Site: brandenburg
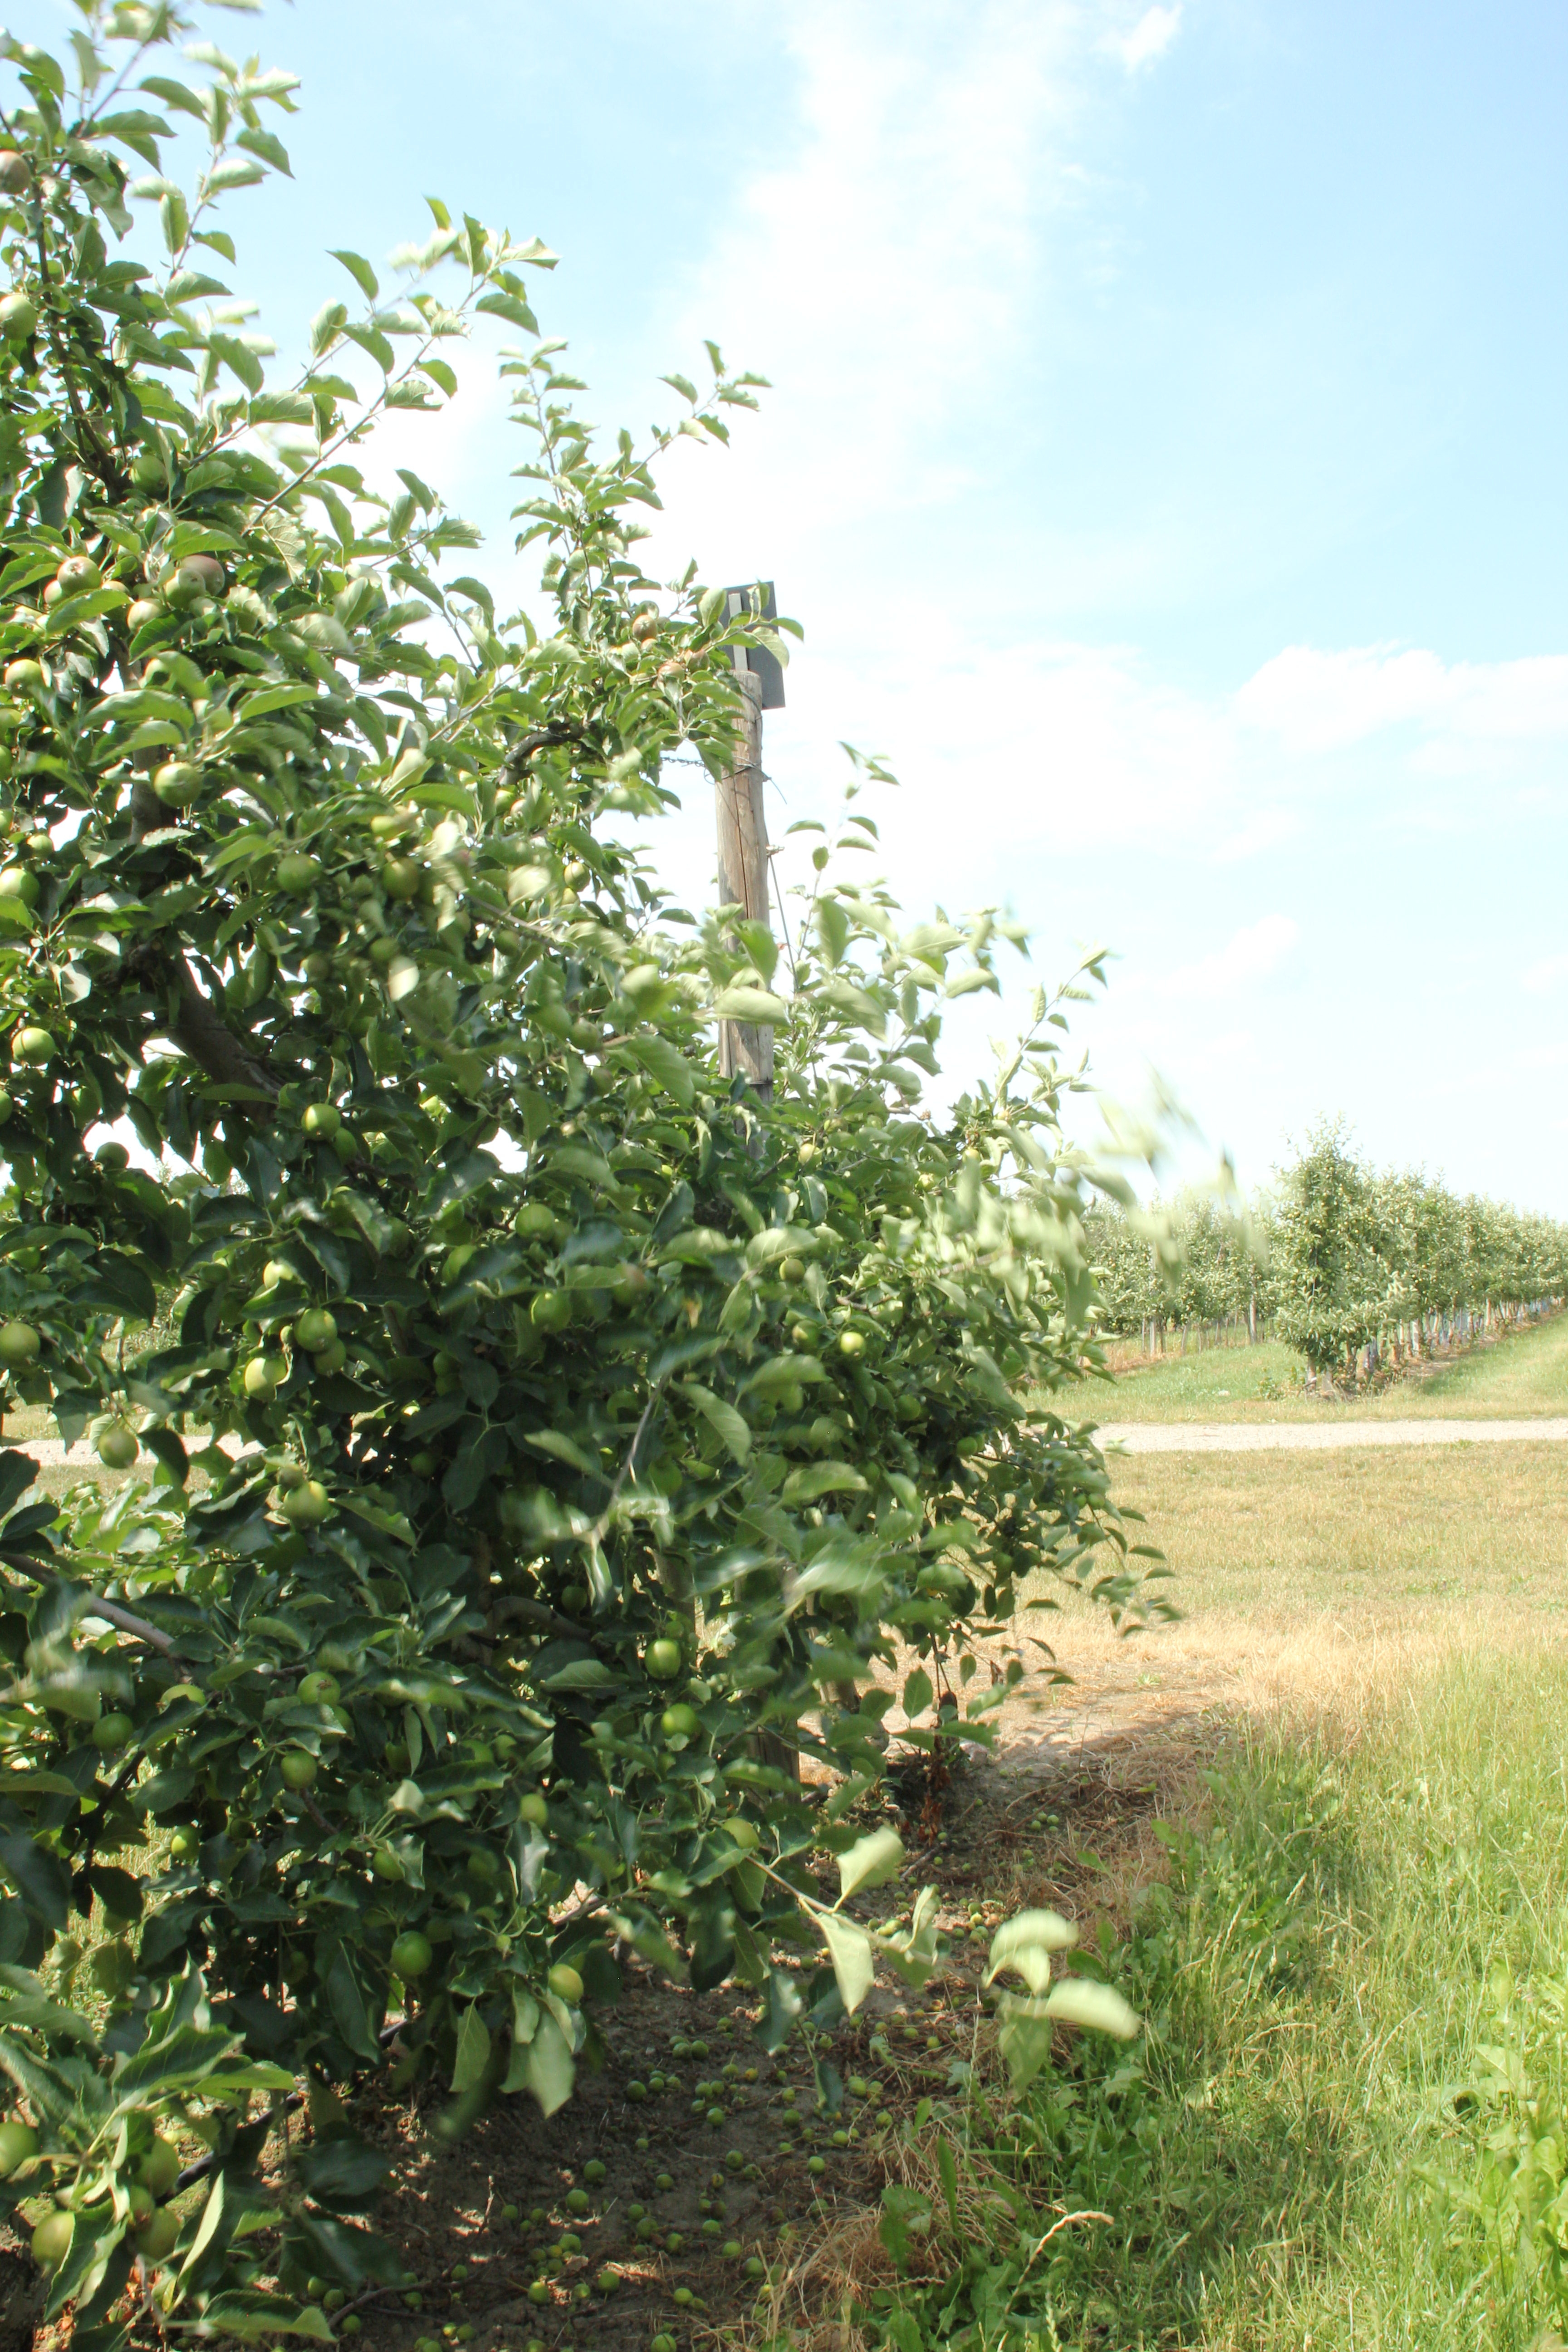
Growth stage (BBCH 74): Development of fruit